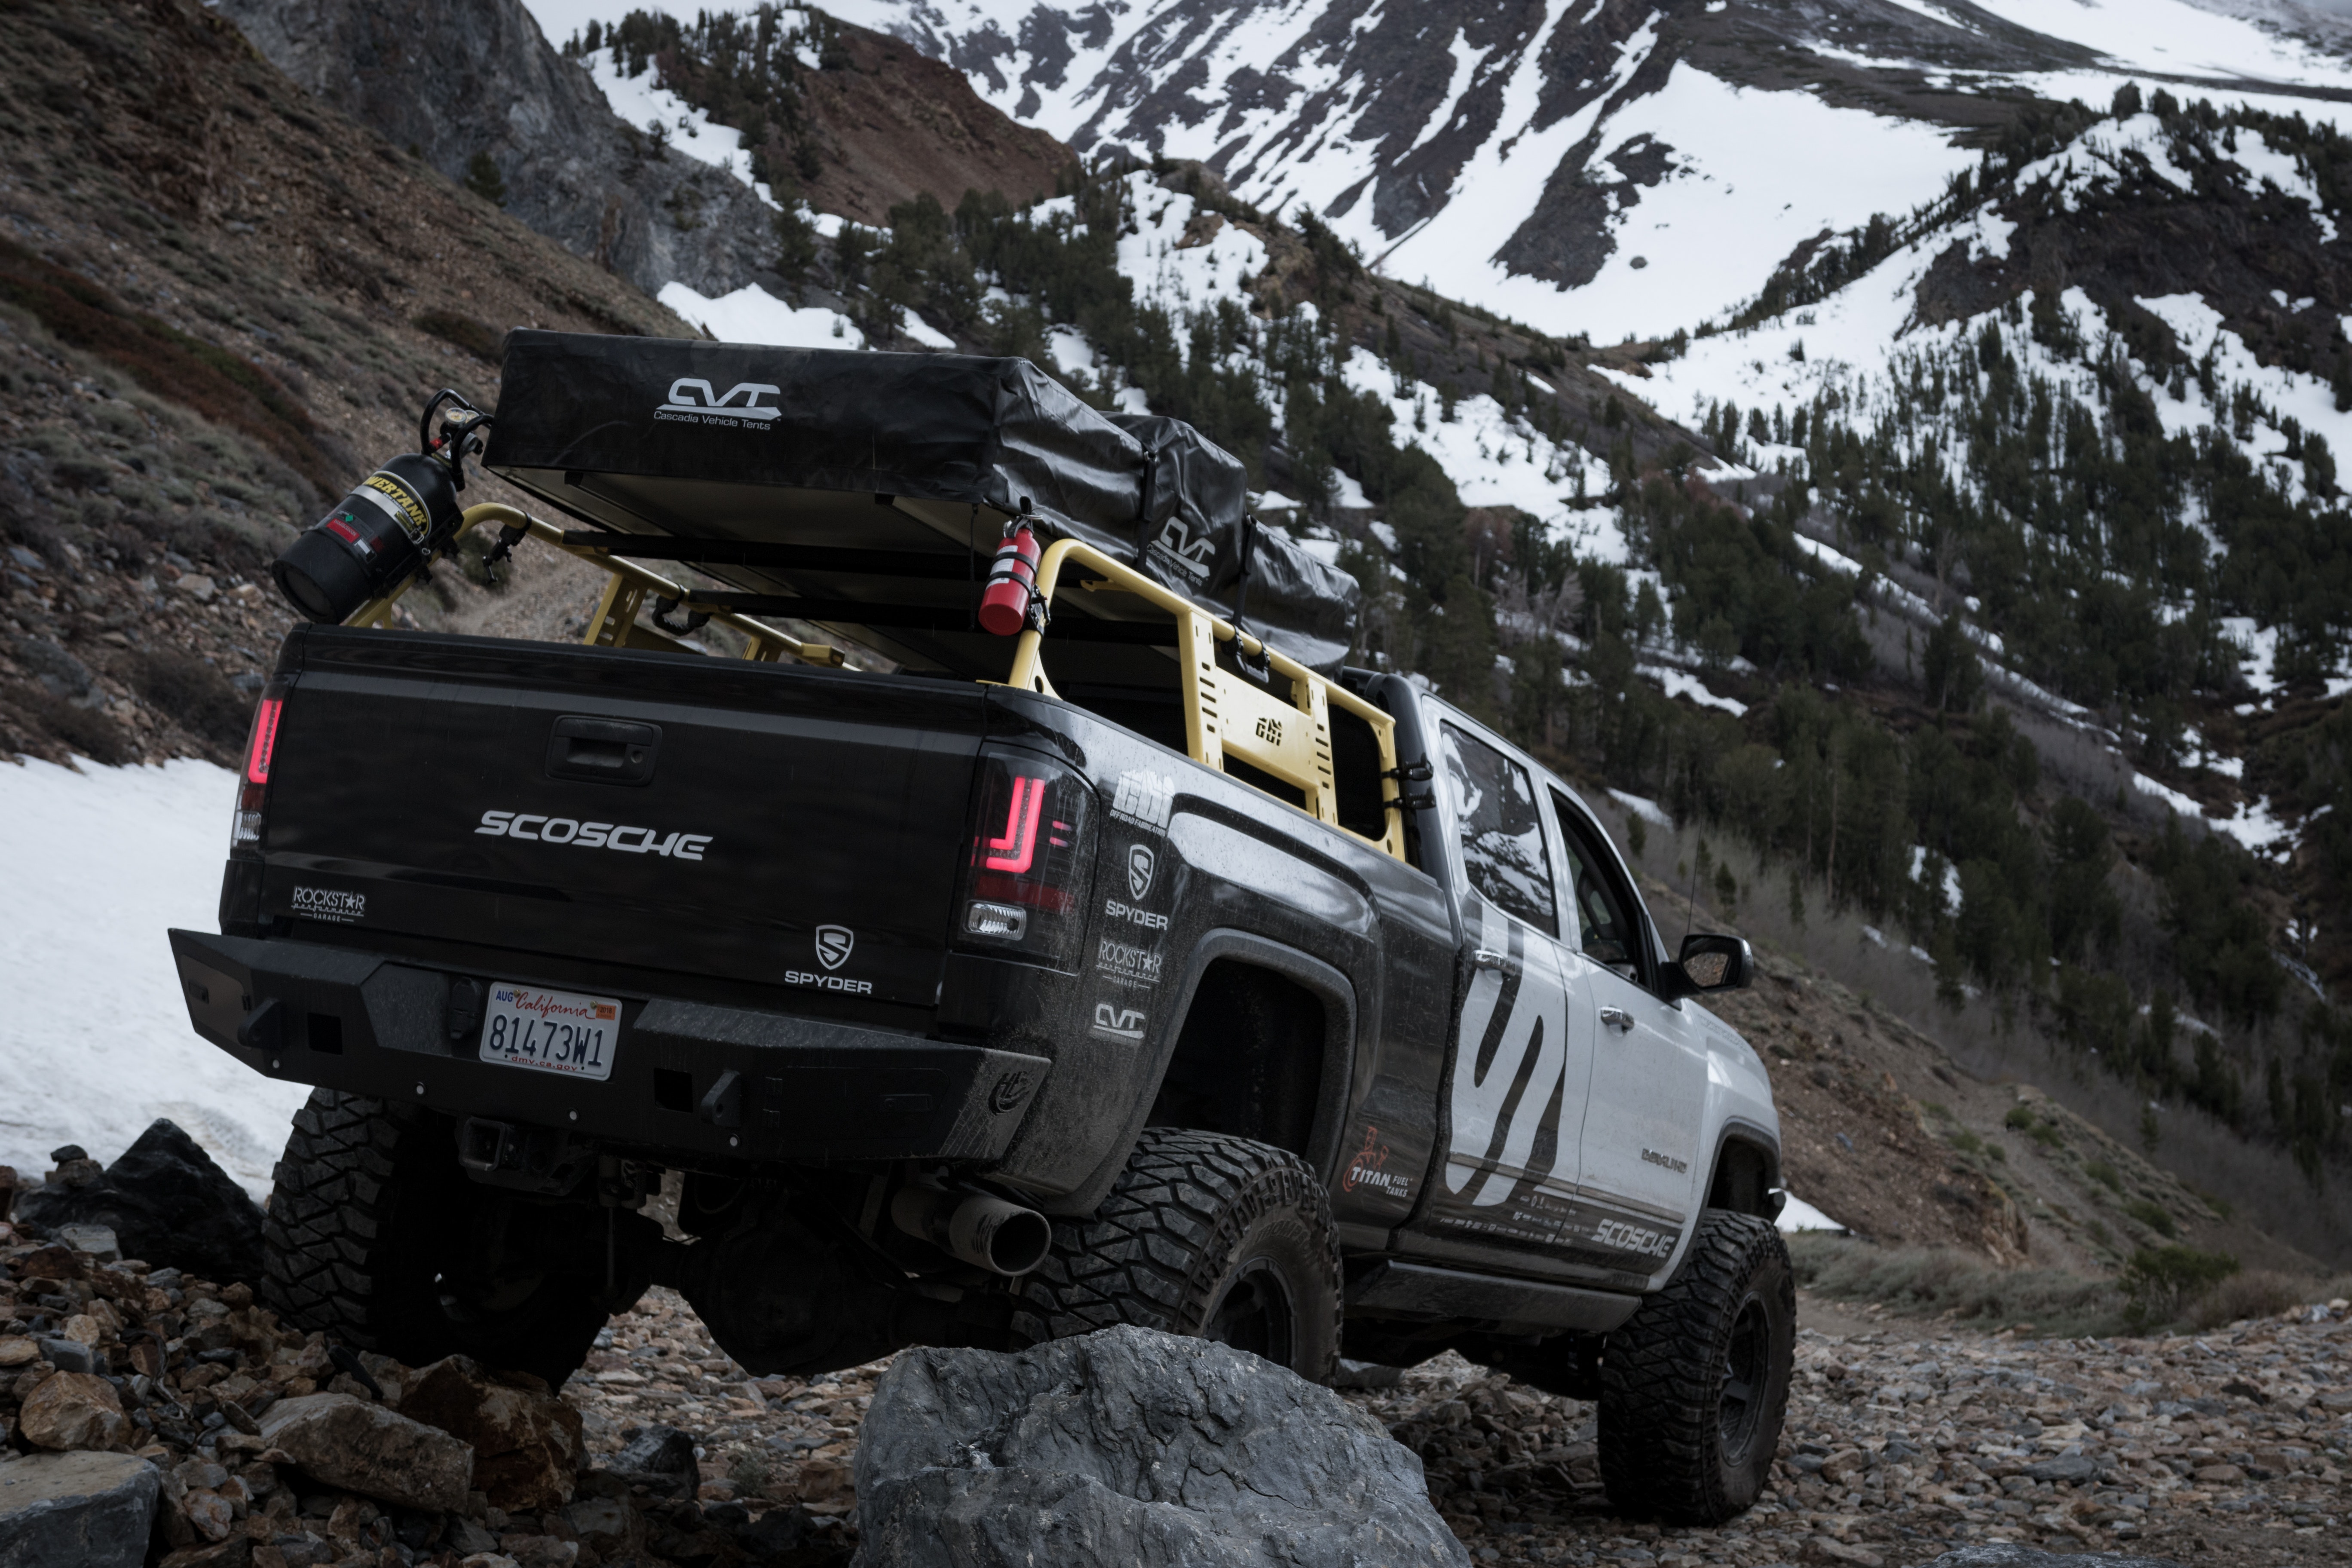
land vehicle, vehicle, car, automotive tire, off roading, hummer h3t, automotive exterior, off road vehicle, pickup truck, tire, hummer h3, tread, bumper, sport utility vehicle, off road racing, terrain, jeep, truck, compact sport utility vehicle, mountain